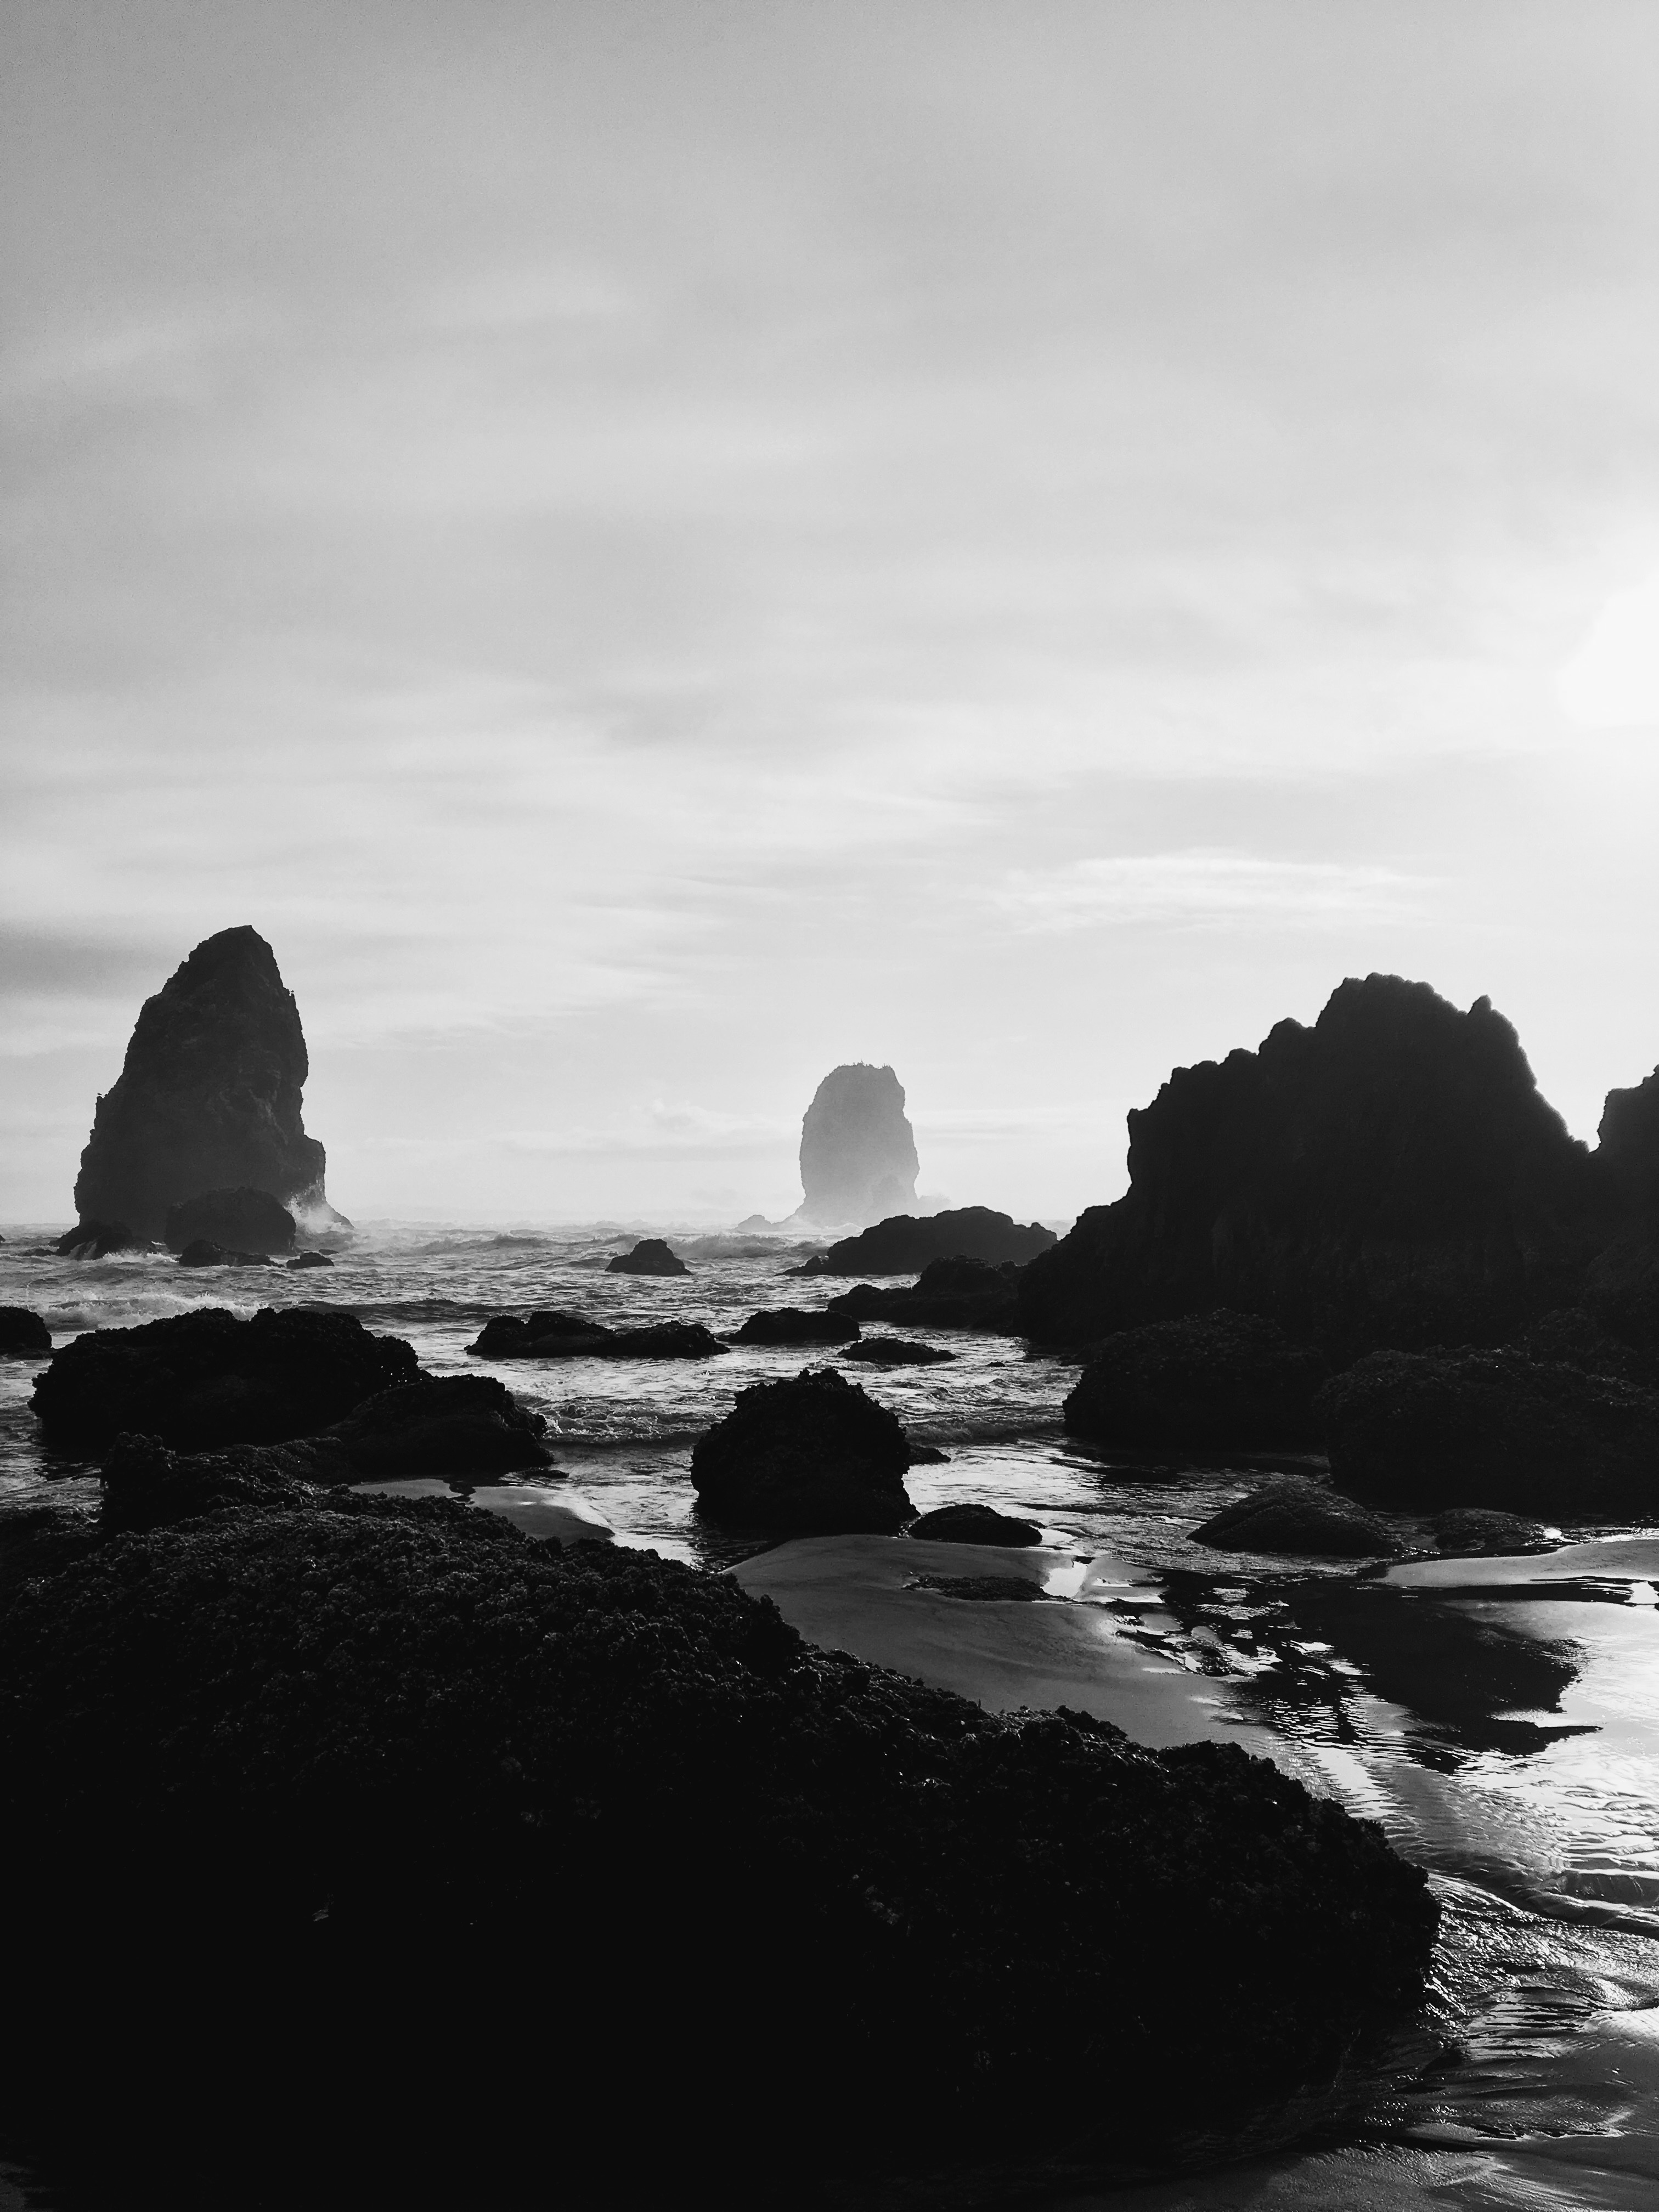
beach, sea, coast, water, sand, rock, ocean, horizon, cloud, black and white, sky, sunset, shore, wave, dawn, dusk, reflection, bay, monochrome, terrain, material, body of water, cape, monochrome photography, atmospheric phenomenon, wind wave